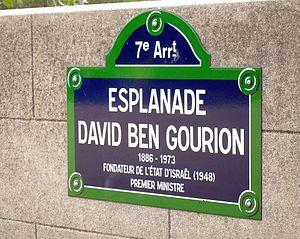
7e Arrt ESPLANADE DAVID BEN GOURION 1886 - 1973 FONDATEUR DE L'ÉTAT D'ISRAËL (1948) PREMIER MINISTRE France, Paris 7e - Une plaque de l'esplanade David Ben Gourion, inaugurée le 15 avril 2010, en présence de personnalités prestigieuses dont le président d'Israël, Shimon Peres, le maire de Paris, Bertrand Delanoë, et le maire du 7e arrondissement de Paris, Rachida Dati. Cette promenade est située dans le 7e arrondissement de Paris en bord de Seine, sur le Quai Branly devant le Musée des Arts Premiers, à quelques pas de la Tour Eiffel. Cette initiative a suscité des manifestations hostiles de la part des activistes pro-palestiniens, et le 21 avril 2010, trois de ces plaques ont disparu.
Les toponymes juifs sont nombreux en France et témoignent de plus de 2000 ans d'histoire des Juifs en France. Beaucoup notamment rappellent la présence des Juifs avant leur expulsion du royaume au XIVᵉ siècle. D'autres rappellent les communautés qui ont perduré en Alsace ou en Avignon et en Comtat-Venaissin jusqu'au début du XXᵉ siècle. En 1946, l'historien Robert Anchel, cité par Gérard Nahon, recensait 191 toponymes juifs en France. Aujourd'hui, grâce à Internet et les sites de cartes géographiques, on peut en recenser plus de 400 auxquels se sont ajoutés ceux qui commémorent la Shoah.